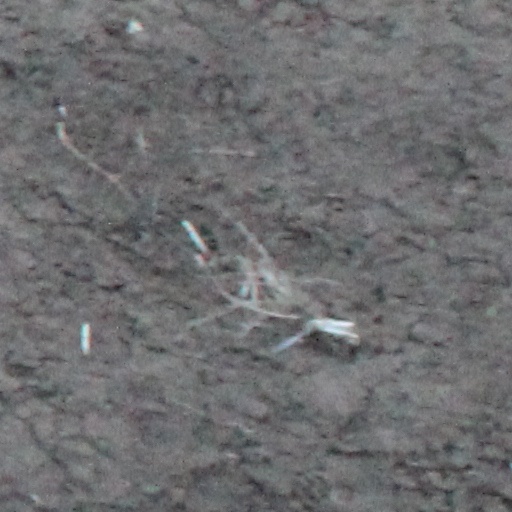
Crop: wheat